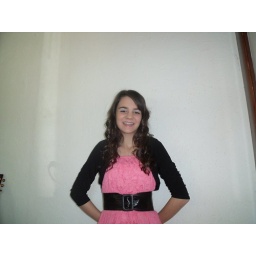
Me in pink stylish dress